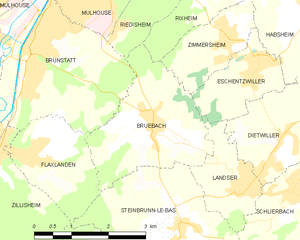
Carte des communes françaises